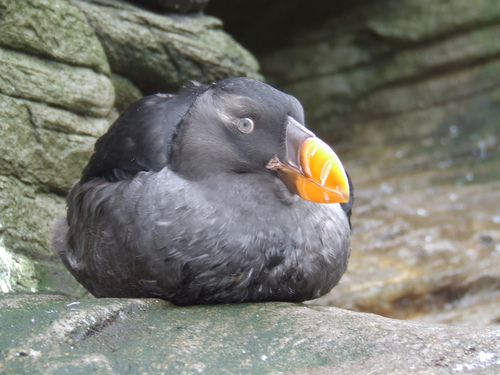
a large darkly colored bird with light grey eyes and a large vertically flat beak that is both black and orange.
this bird has a black crown, an orange bill, and a fluffy breast
this is a plump dark gray bird with a thick beak that is yellow.
a fair sized black-gray bird with a large two toned beak that begins as black and abruptly turns bright orange.
a grey bird with an orange beak having black wings and grey eyes.
a large, mostly gray bird with blue eyes, a large head and a very large bill that is gray with a bright yellow tip.
this gray bird has a yellow beak that's thick and large for its head.
a large grey bird with a large orange colored beak.
the bird has a large bill that is yellow and grey.
this bird has wings that are grey and has a yellow bill
Species: Rhinoceros Auklet